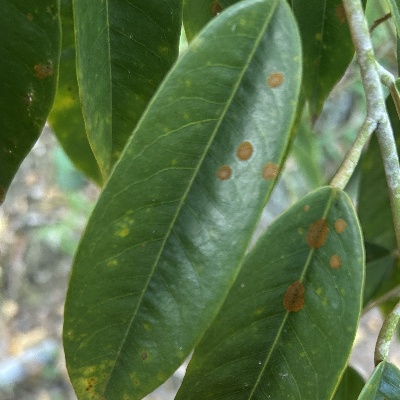
Label: Leaf_Algal